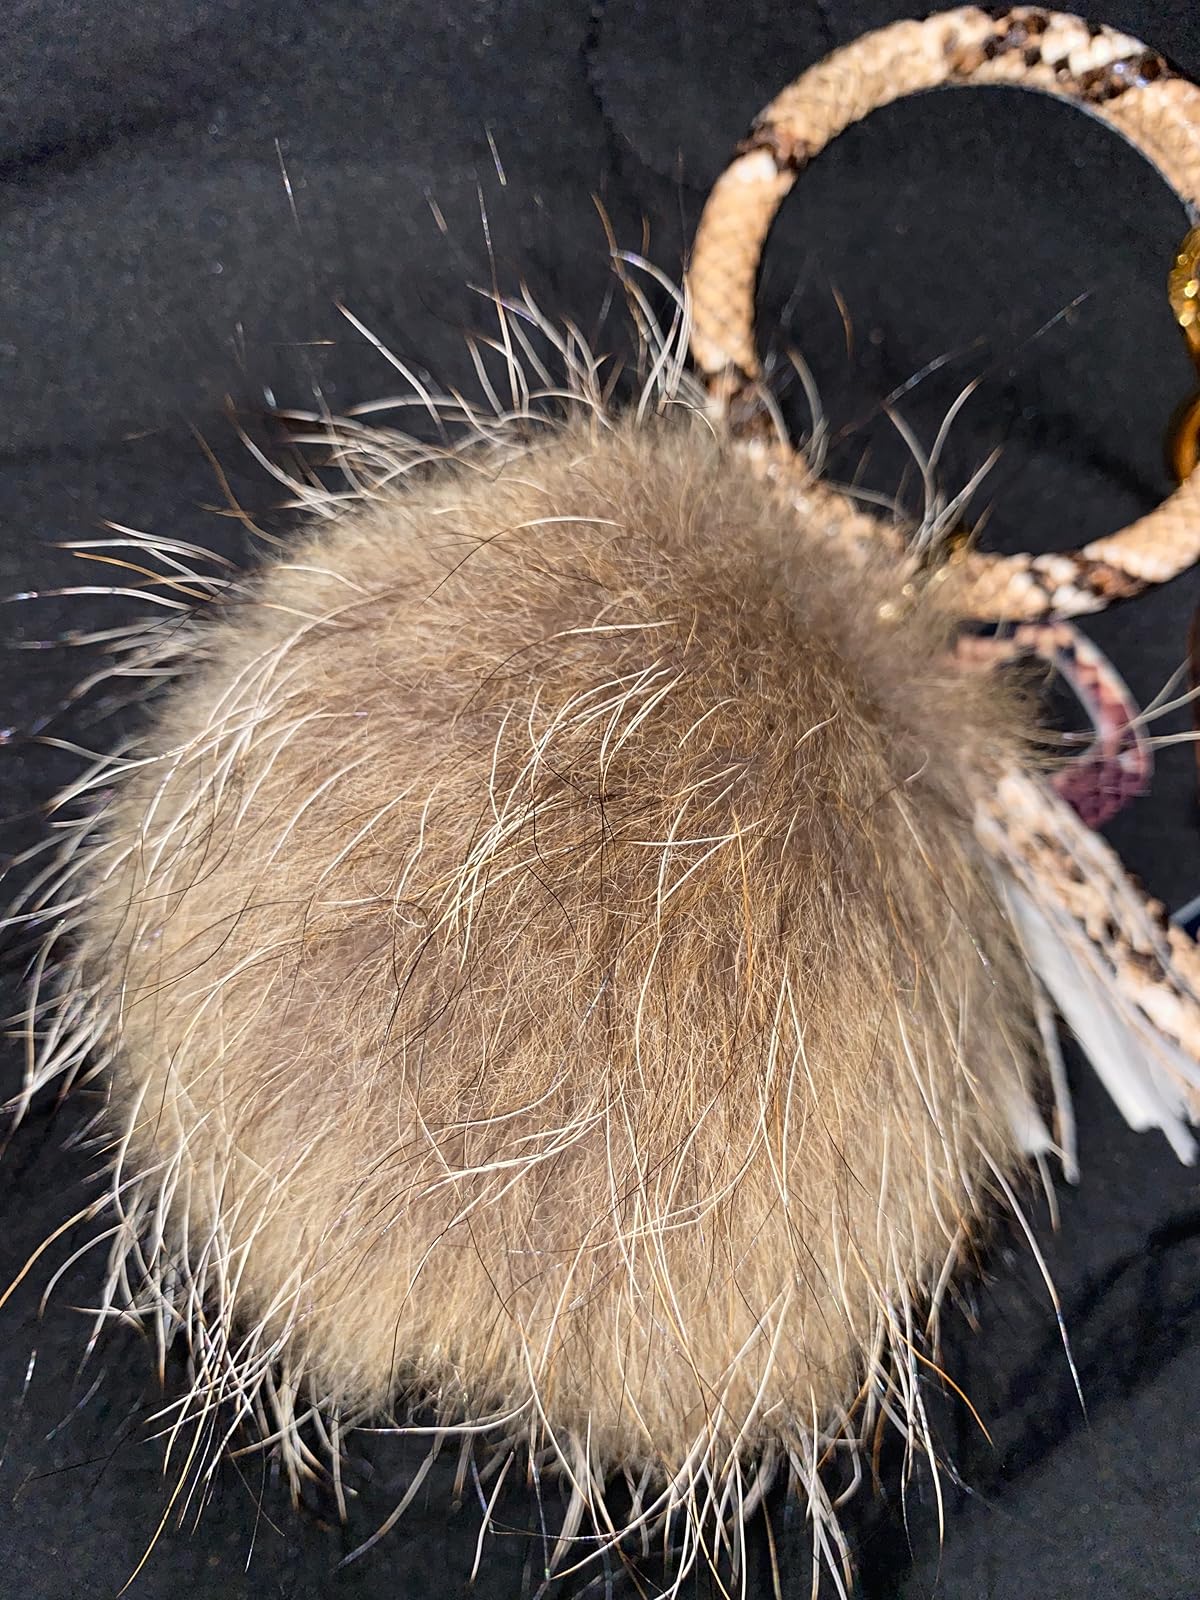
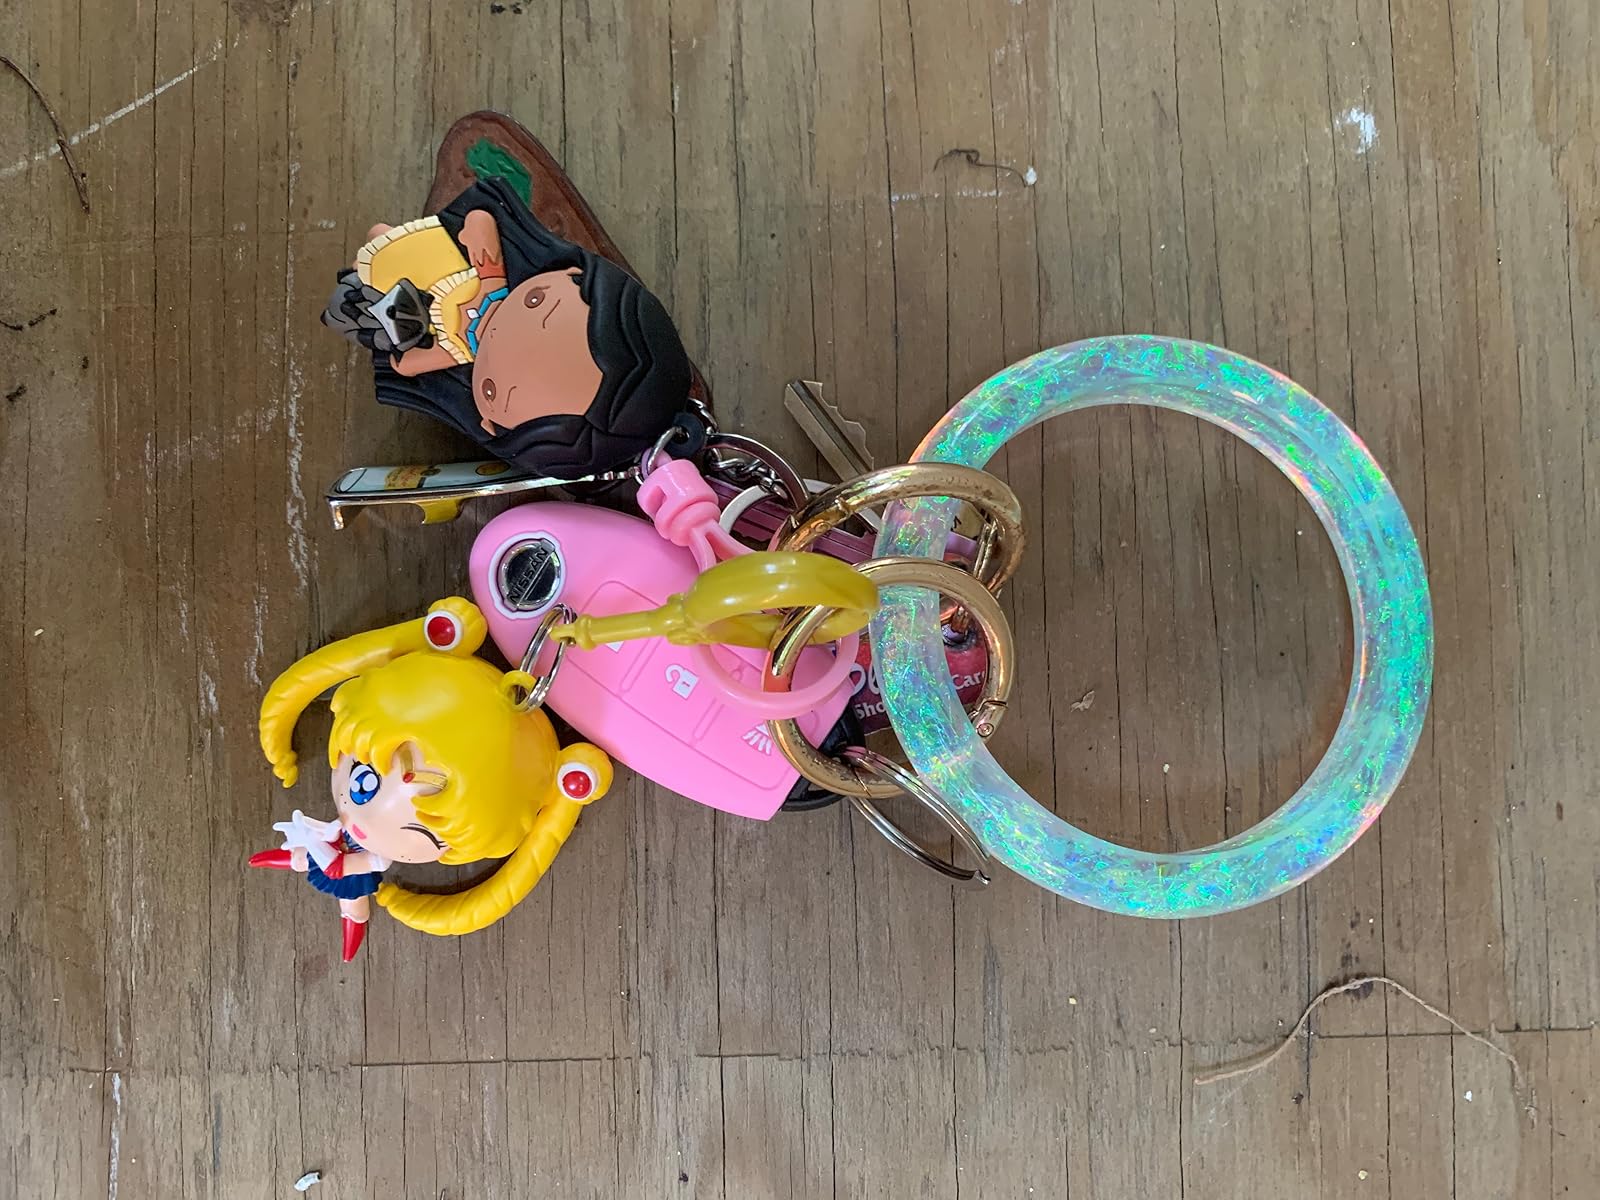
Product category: accessories_keychain
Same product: no